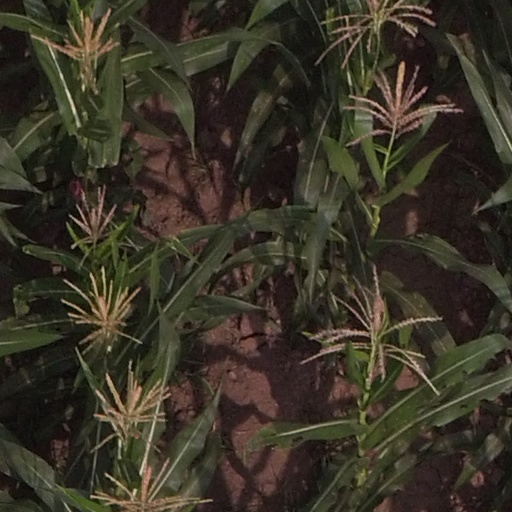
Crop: maize; corn